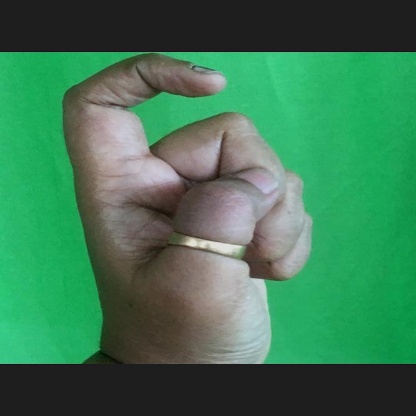
Mudra: Tamarachudam